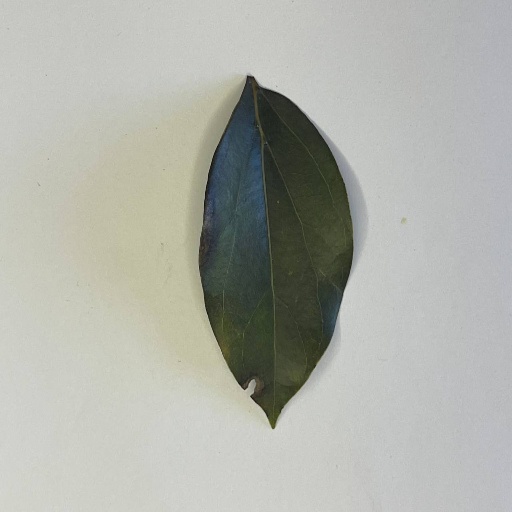
Species: Camphor
Leaf condition: Bacterial Spot